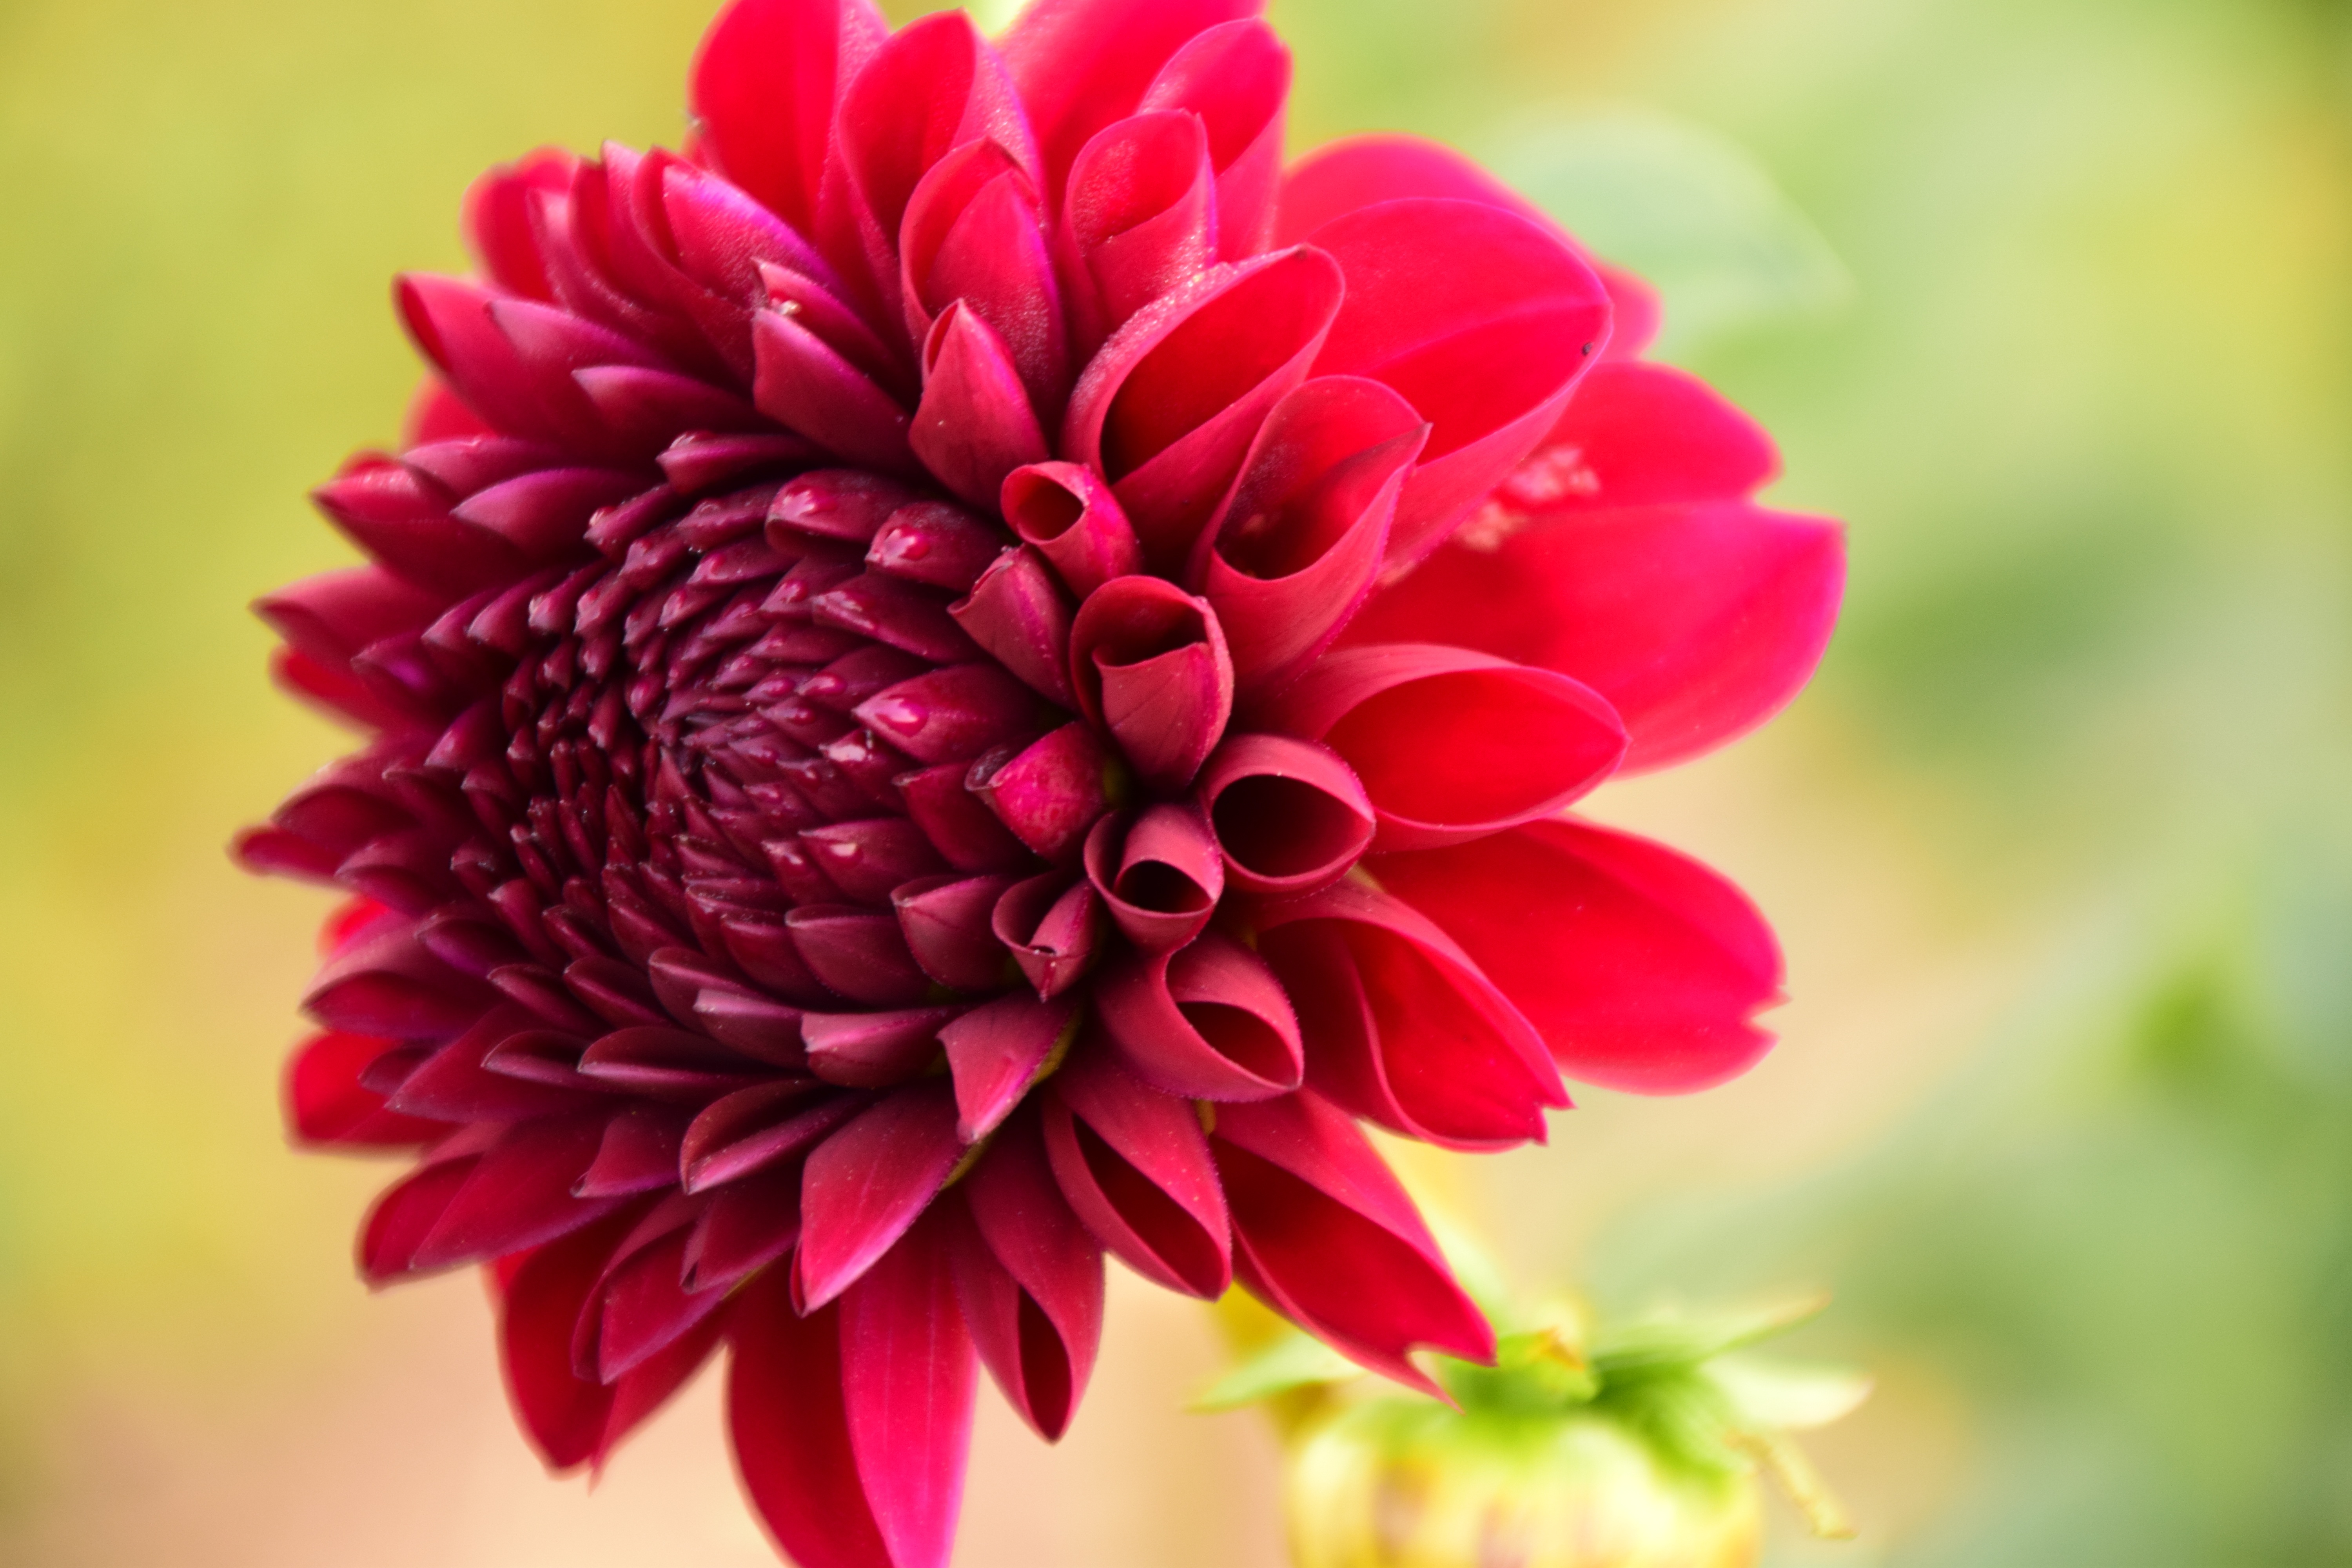
nature, blossom, plant, flower, petal, bloom, summer, red, pink, flora, close up, dahlia, flower garden, late summer, dahlia garden, composites, macro photography, ornamental plant, flowering plant, ornamental flower, daisy family, red dahlia, asterales, plant stem, land plant, chrysanths